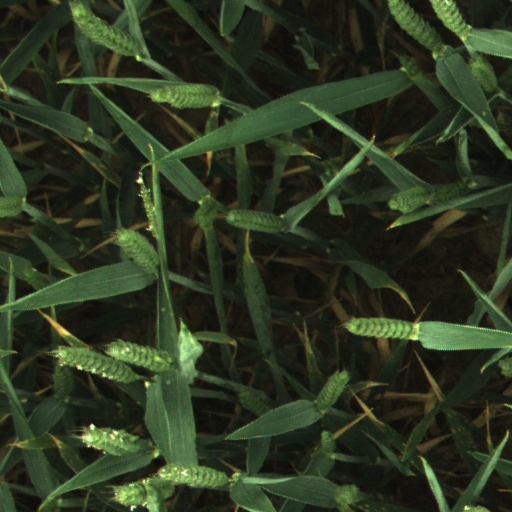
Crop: wheat